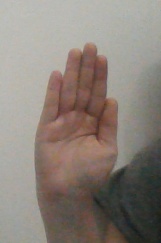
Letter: seen